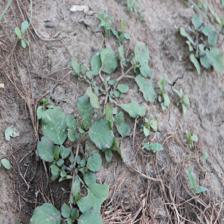
Label: BroadLeafWeed